Nicholas Upsall

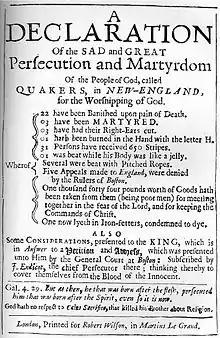
Title page from a book protesting the persecution of Quakers in New England (1660-1661)

A fine of twenty pounds was exacted from him, Governor Endecott saying, "I will not bate him [i.e., reduce his fine] one Groat." He was besides banished to depart in thirty days, including four in prison, and was fined three pounds more for not attending worship after banishment. At 60 years of age, Upsall abandoned the Puritan Church, giving up the rights and privileges accorded to him as a Freeman, and joined the Friends. He was banished as a result and took refuge during the winter of 1656 in Sandwich, Massachusetts. There he helped to found the first Monthly Meeting of Friends in the United States. It began meeting in 1657 at the home of William and Priscilla Allen. Other founding Quakers included Richard Kerbey, Elizabeth Newland, and Stephen and Daniel Wing.